Axial parallelism

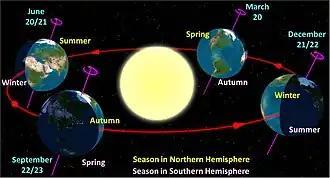
Axial parallelism of the Earth's tilted axis is a primary reason for the seasons

The Earth's orbit, with its axis tilted at 23.5 degrees, exhibits approximate axial parallelism, maintaining its direction towards Polaris (the "North Star") year-round. Together with the Earth's axial tilt, this is one of the primary reasons for the Earth's seasons, as illustrated by the diagram to the right. It is also the reason that the stars appear fixed in the night sky, such as a "fixed" pole star, throughout Earth's orbit around the Sun.